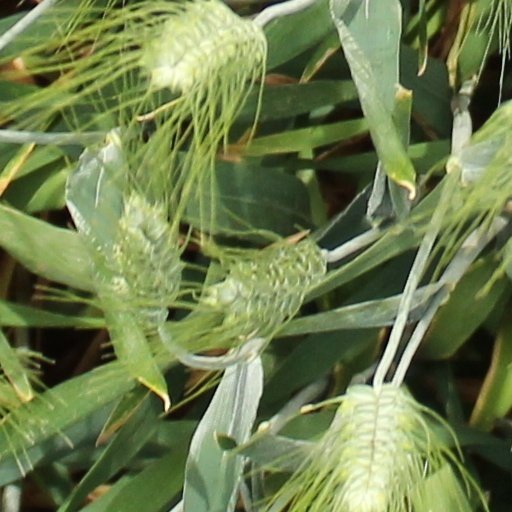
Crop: wheat